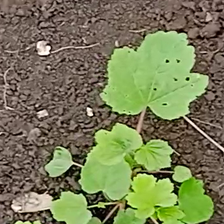
Weed species: Little_Mallow(Malva parviflora)